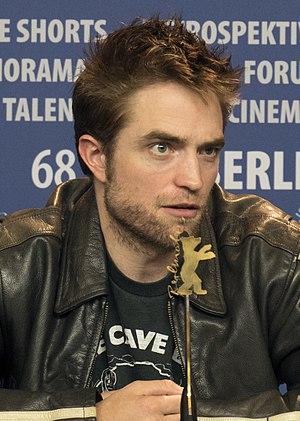
Pionnière est un film américain réalisé par David Zellner et Nathan Zellner, sorti en 2018. Il a été présenté au festival du film de Sundance 2018.